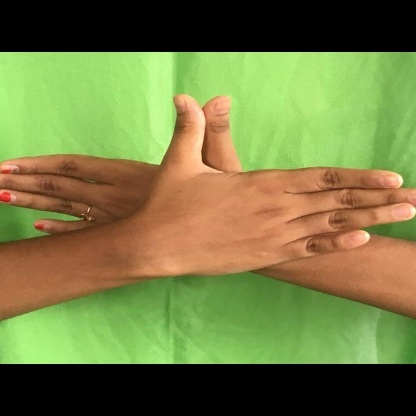
Mudra: Garuda